Stuck Apart

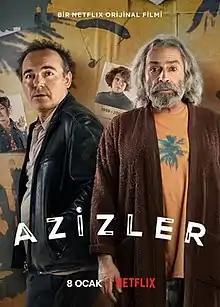
Theatrical release poster

Stuck Apart is a 2021 Turkish comedy-drama film directed by Durul Taylan and Yağmur Taylan, written by Durul Taylan, Yagmur Taylan and Berkun Oya, Produced by Durul Taylan, Yağmur Taylan, Hülya Duyar, Berkun Oya, Müge Kolat and Barış Ayaztaş, and starring, Engin Günaydın, Haluk Bilginer and Binnur Kaya. The film was originally scheduled to be released theatrically by Imaj International on October 2, 2020. The theatrical release was later cancelled due to the COVID-19 pandemic and it was sold to Netflix. It was released on 8 January 2021 on Netflix.